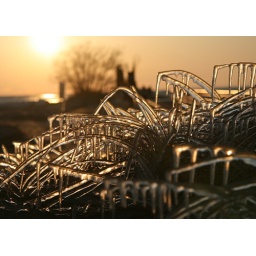
beach grass in February